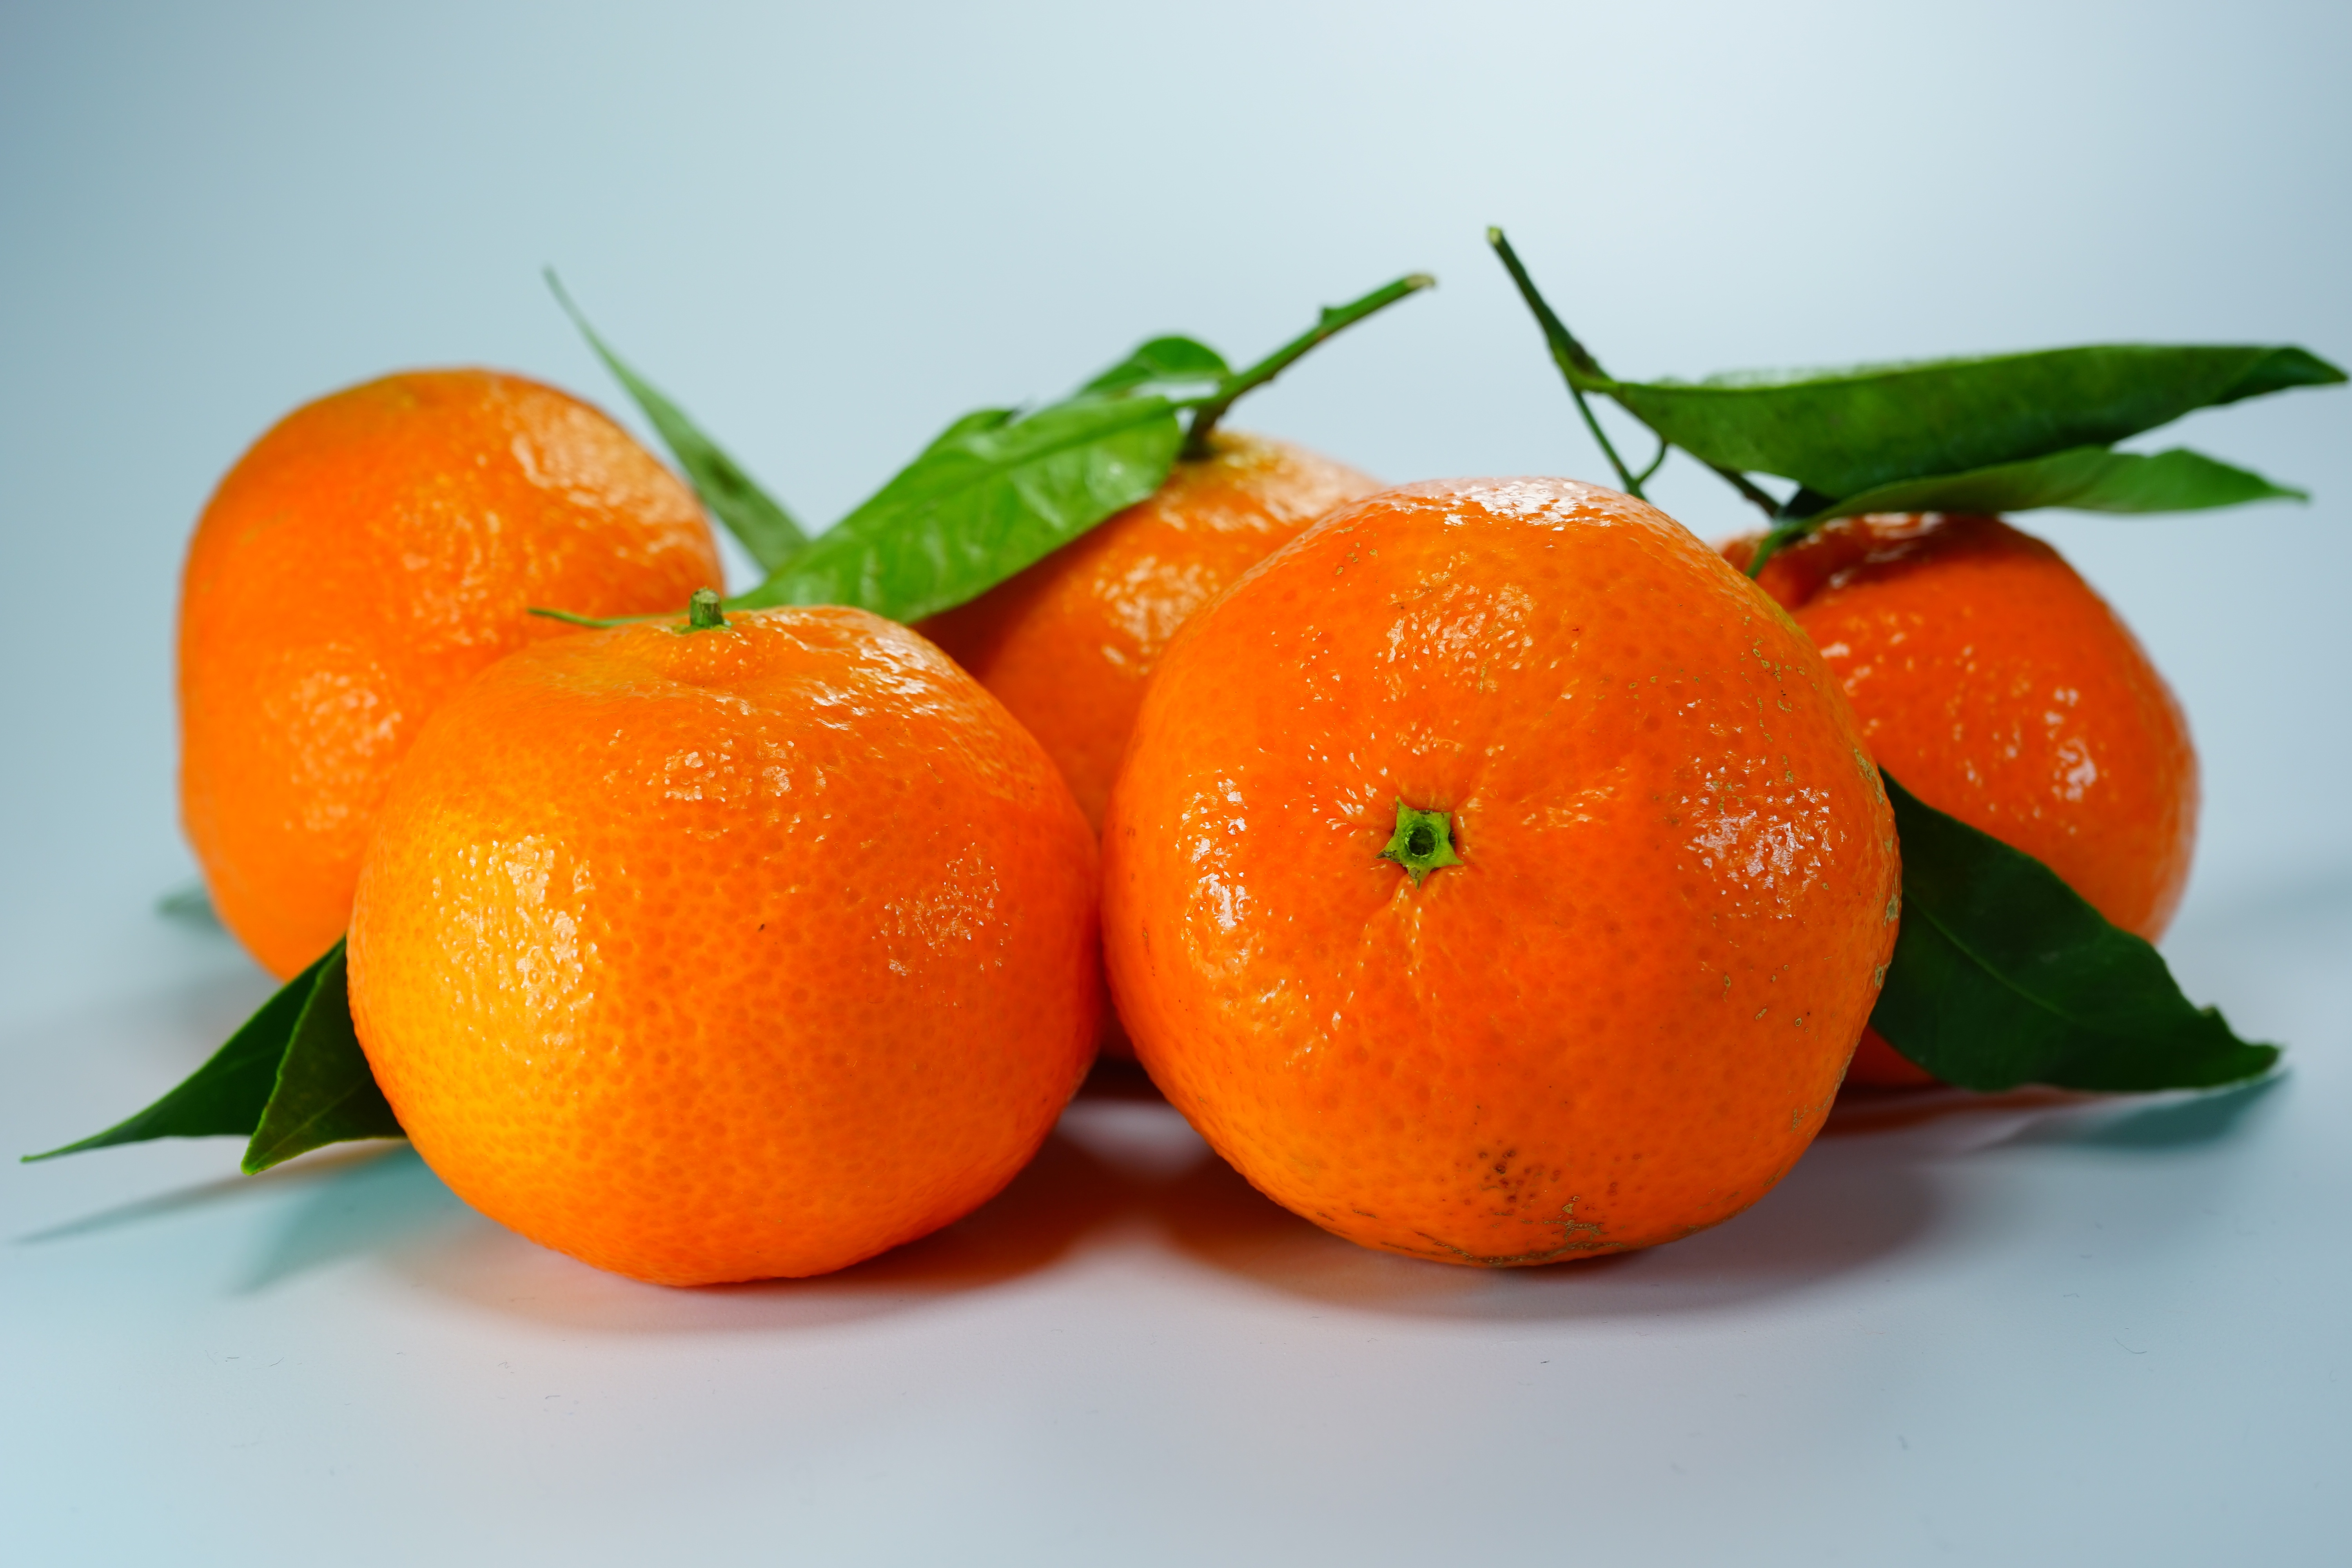
plant, fruit, orange, food, produce, vegetable, healthy, delicious, leaves, nutrition, fruits, tangerine, kumquat, clementine, vitamins, oranges, citrus, flowering plant, tangerines, fruity, clementines, citrus fruit, bitter orange, mandarin orange, land plant, tangelo